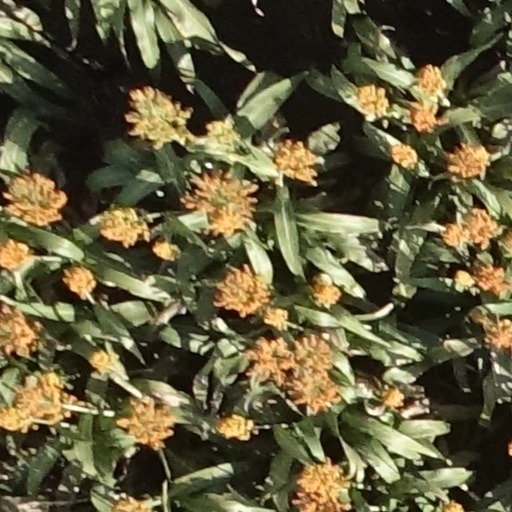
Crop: sorghum